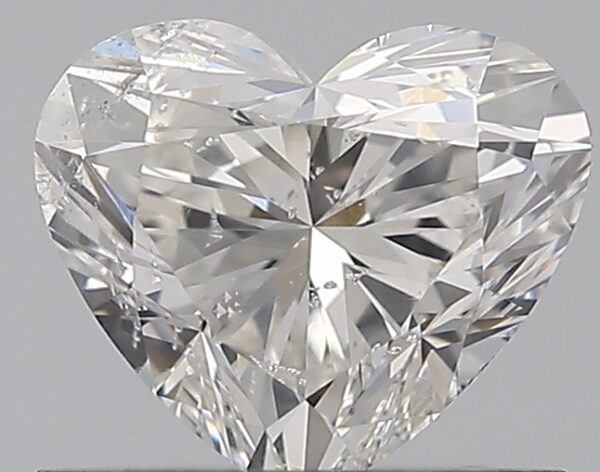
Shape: heart
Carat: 0.7
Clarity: SI2
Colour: F
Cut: EX
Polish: EX
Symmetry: VG
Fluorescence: M
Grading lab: GIA
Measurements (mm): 5.34 x 6.16 x 3.66